Harry Rockafeller

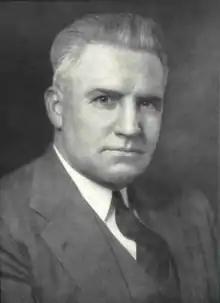

Harry Joseph "Rocky" Rockafeller Jr. (August 26, 1894 – April 5, 1978) was an American college football player, coach, and athletics administrator at Rutgers University. He was the head football coach for the Rutgers Scarlet Knights football team for eight years from 1927 to 1930 and from 1942 to 1945. He was also the athletic director until 1961.